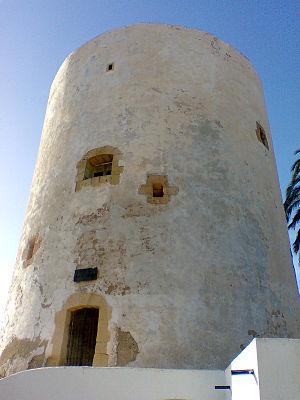
Les tours de vigilance côtière sont une série d'édifications militaires construites au XVIᵉ siècle sur la côte méditerranéenne espagnole, essentiellement Région de Murcie, et les provinces d'Alicante et Almería pour la défense du territoire contre les attaques des pirates barbaresques.